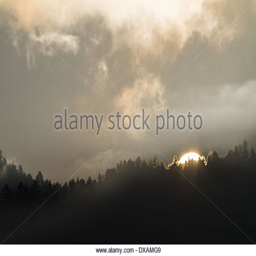
the sun sets behind a hill